Stanislav Sočivica

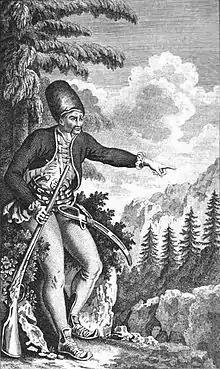
Engraving of Sočivica (1779)

Stanislav "Stanko" Sočivica ( 1715 – 1777) was a Serbian "hajduk" (brigand) active in the Ottoman territories in western Balkans (sanjaks of Herzegovina, Bosnia and Montenegro). Born in a village close to Bileća, his family owned a farm subject to a harsh Ottoman bey family. After murdering the beys and taking their collected taxes, the family subsequently relocated to Venetian Dalmatia from where Sočivica and his brothers began their brigandage. After decades of brigandage, and the capture of his wife and children, he retired to the Habsburg monarchy, where he was appointed commander of the Pandurs by Emperor Joseph II himself, in 1775.